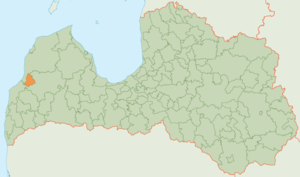
Alsunga est un novads de Lettonie, situé dans la région de Kurzeme. En 2010, sa population est de 1 620 habitants. Le centre administratif du novads est le village d'Alsunga.